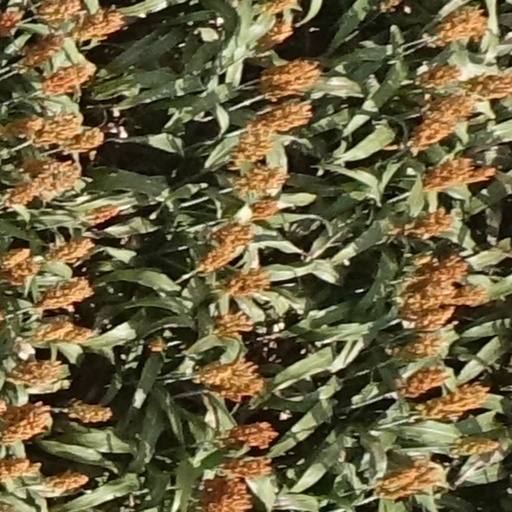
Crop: sorghum